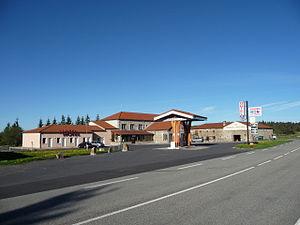
L'auberge de Peyrebeille est située sur la commune de Lanarce, en Ardèche. Elle se trouve à environ 5 km du bourg, à la limite des communes de Issanlas et Lavillatte, sur la N102, au croisement de la D16, sur un plateau balayé par la burle.